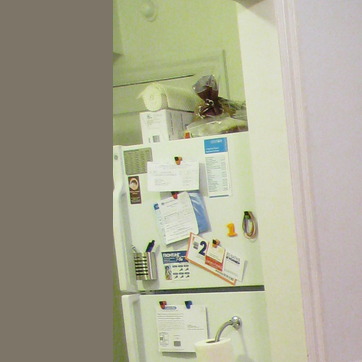
Material: paper